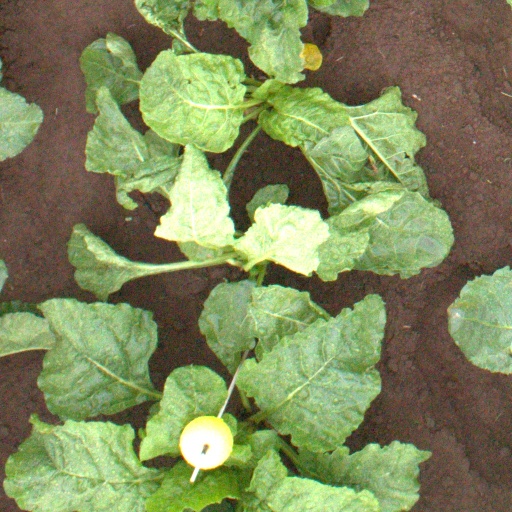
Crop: sugar beet